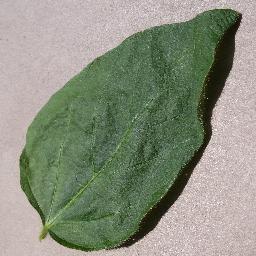
Label: Soybean___healthy